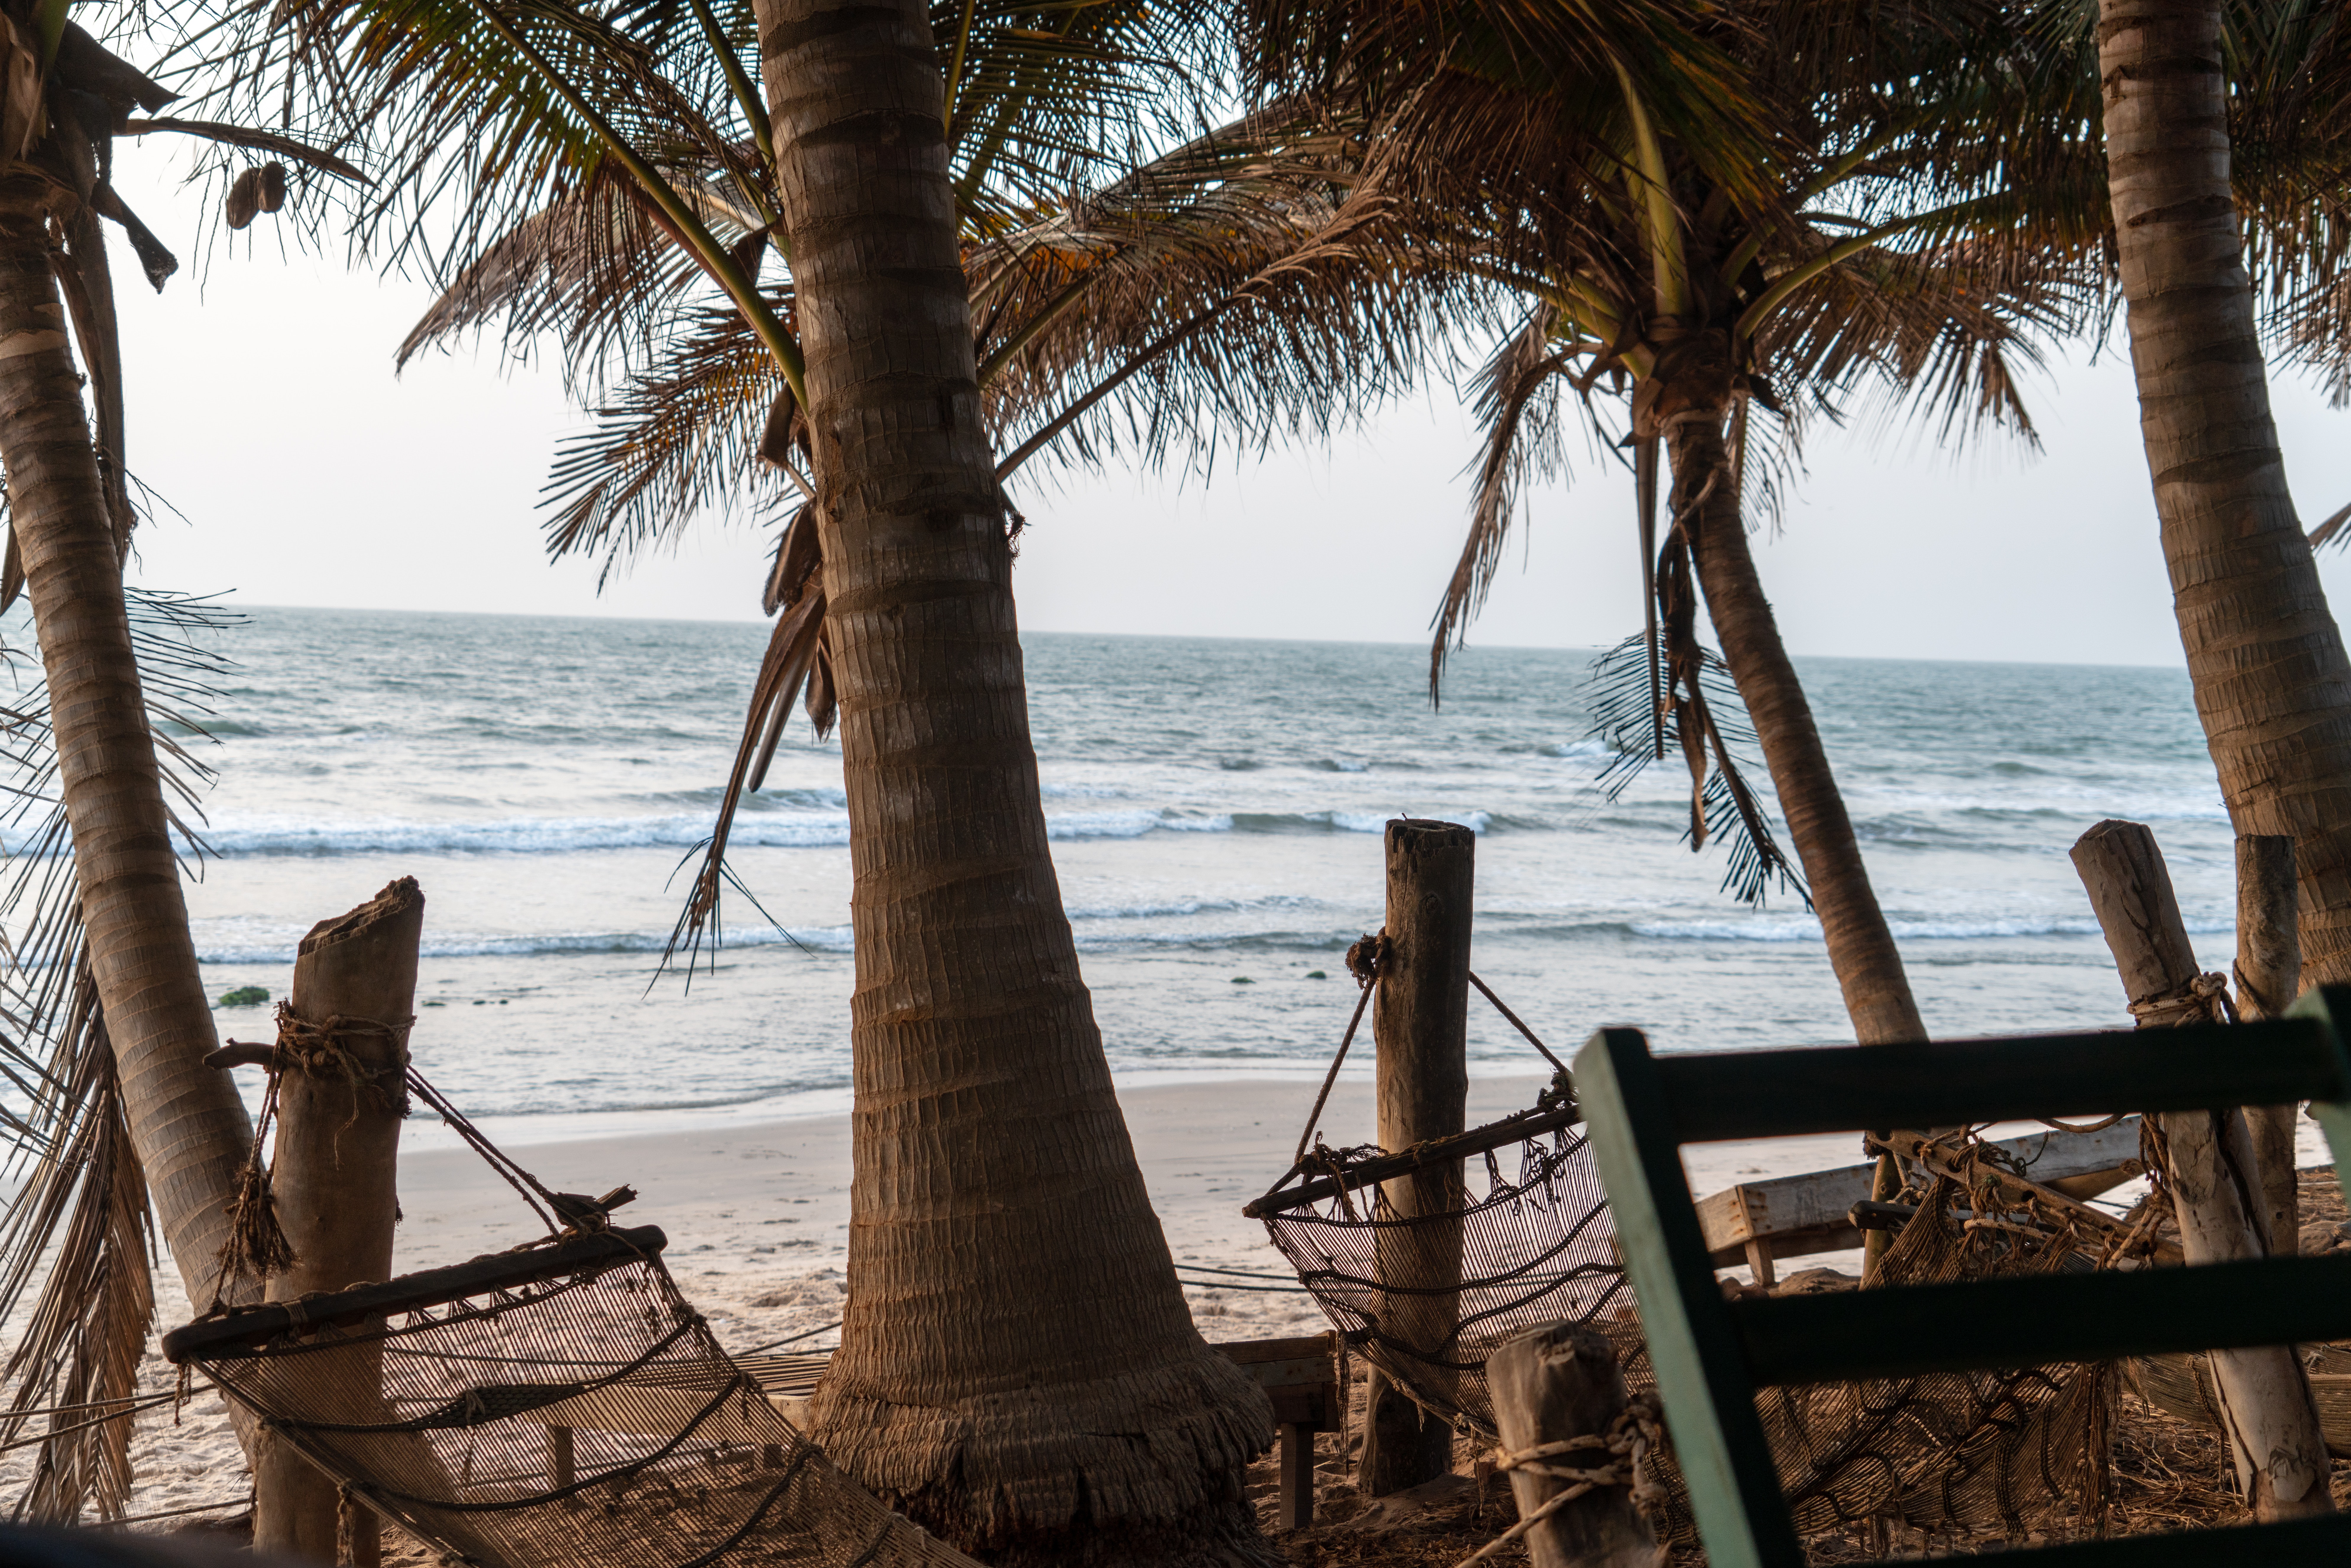
tree, palm tree, beach, sea, shore, vacation, ocean, tropics, arecales, woody plant, coast, plant, sand, resort, coastal and oceanic landforms, horizon, wood, landscape, tourism, leisure, bay